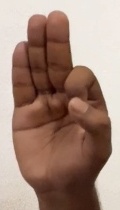
ASL sign: F